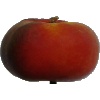
Label: Nectarine Flat 1